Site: brandenburg
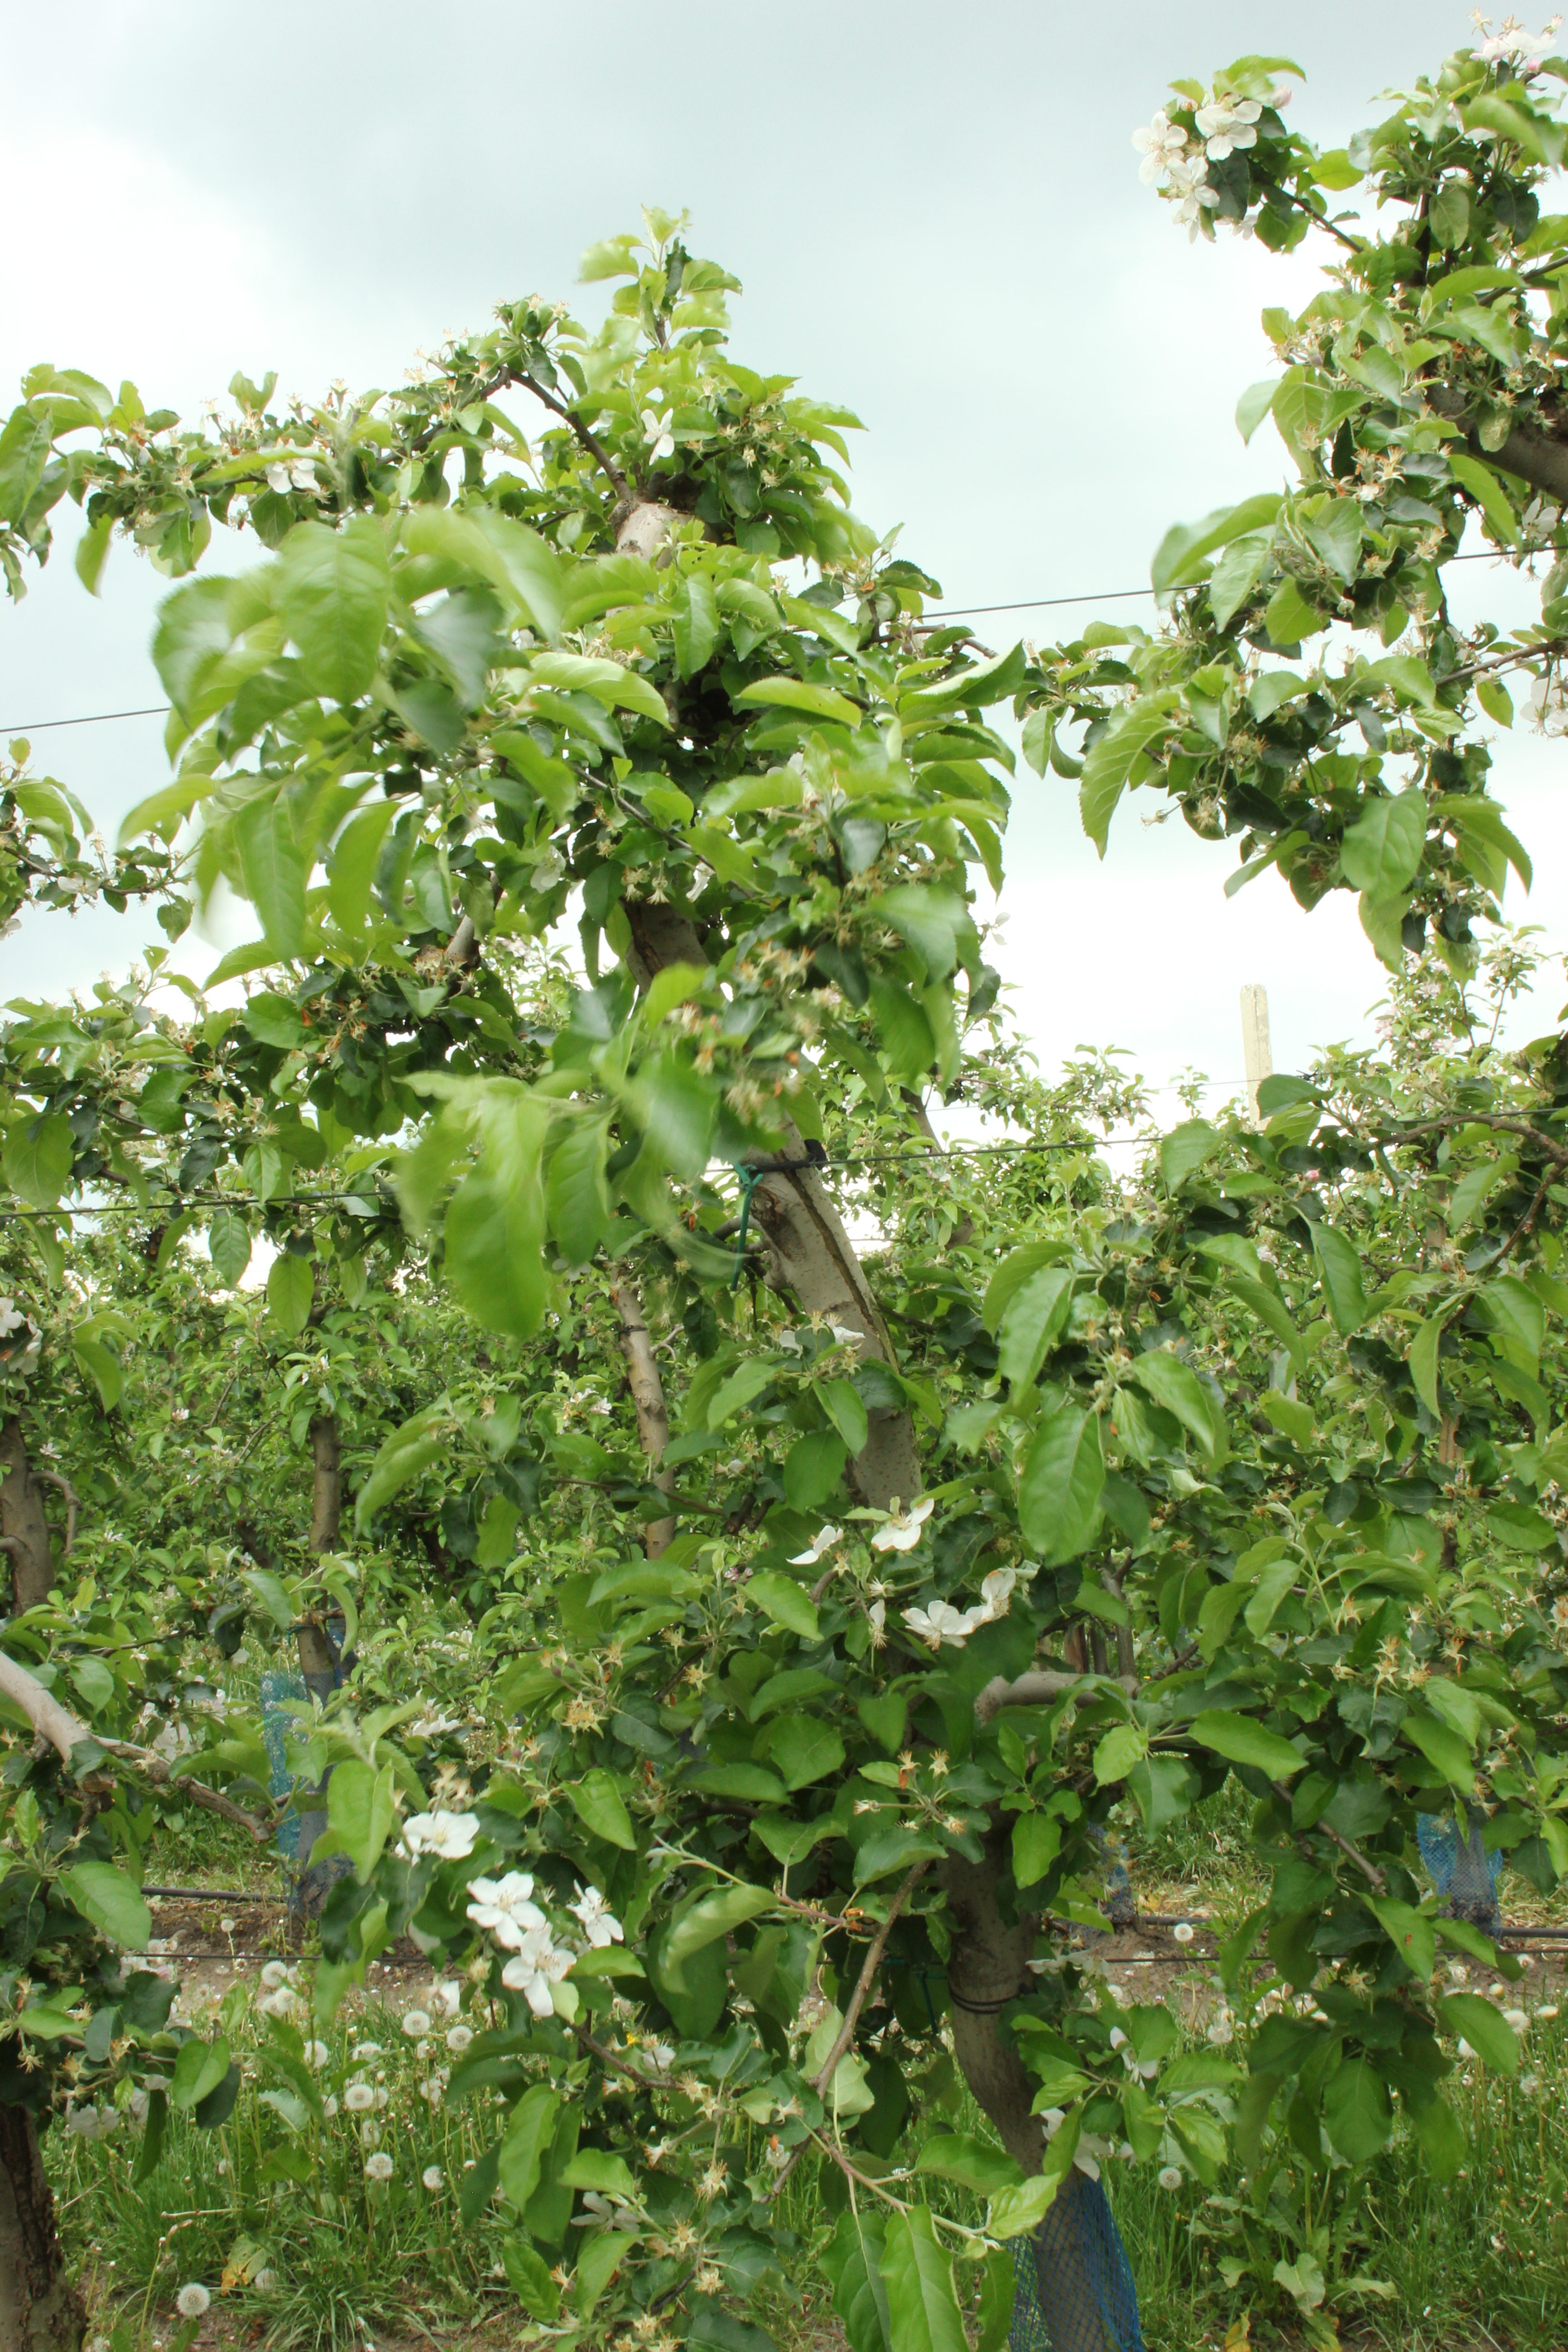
Growth stage (BBCH 67): Flowering